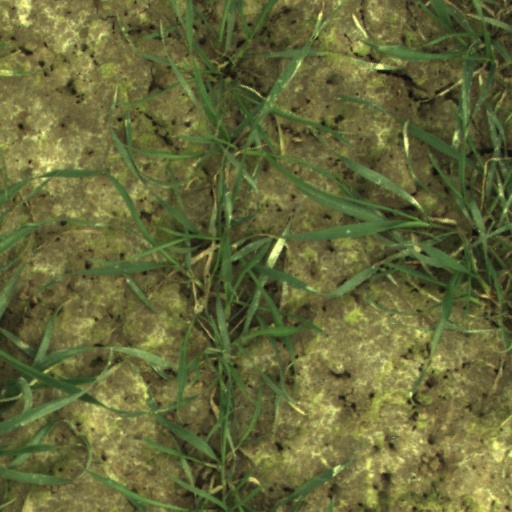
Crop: wheat